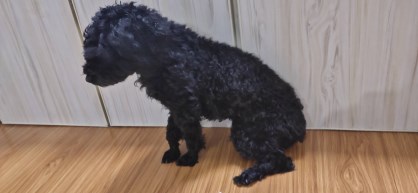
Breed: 7449-n000128-teddy